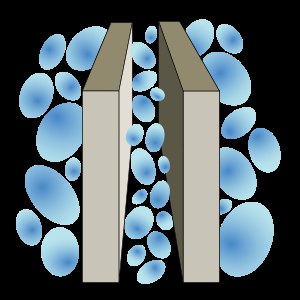
Casimir-effekten
Casimir-effekten på parallelle plader, med bubler som illustrerer feltkvanta med forskellige størrelser.
Casimir-effekten og Casimir-Polder-kraften er en fysisk kraft, som opstår fra kvantefelteffekter. Det almindeligste eksempel er med to uladede metalplader, som placeres nogle mikrometer fra hinanden i vakuum. Ifølge klassisk elektrodynamik skulle der ikke være noget felt mellem pladerne, og dermed ingen kraft.